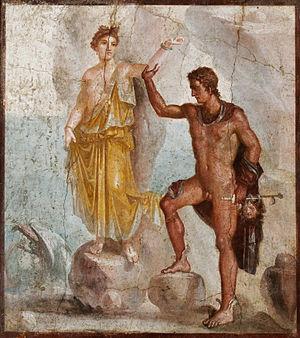
Persée et Andromède.
La peinture italienne a, dans le domaine de l'histoire de l'art, une place singulière tant par la variété de ses genres artistiques que par son rayonnement au-delà de l'Italie. La production picturale en Italie est intimement liée à l'histoire de la péninsule et plus généralement à l'histoire du continent européen. La peinture italienne s'est nourrie des influences des puissances qui ont dominé la péninsule pendant des siècles et, dans le même temps, elle a profondément influencé l’art de tout l’Occident.